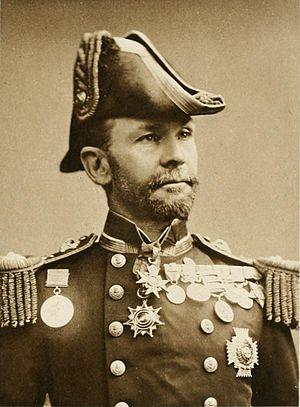
Edward Hobart Seymour est un amiral britannique de la flotte royale britannique qui a commandé en Chine lors de la révolte des Boxers en 1899-1901. Il est décoré de l'ordre du mérite et chevalier de l'Ordre du Bain.